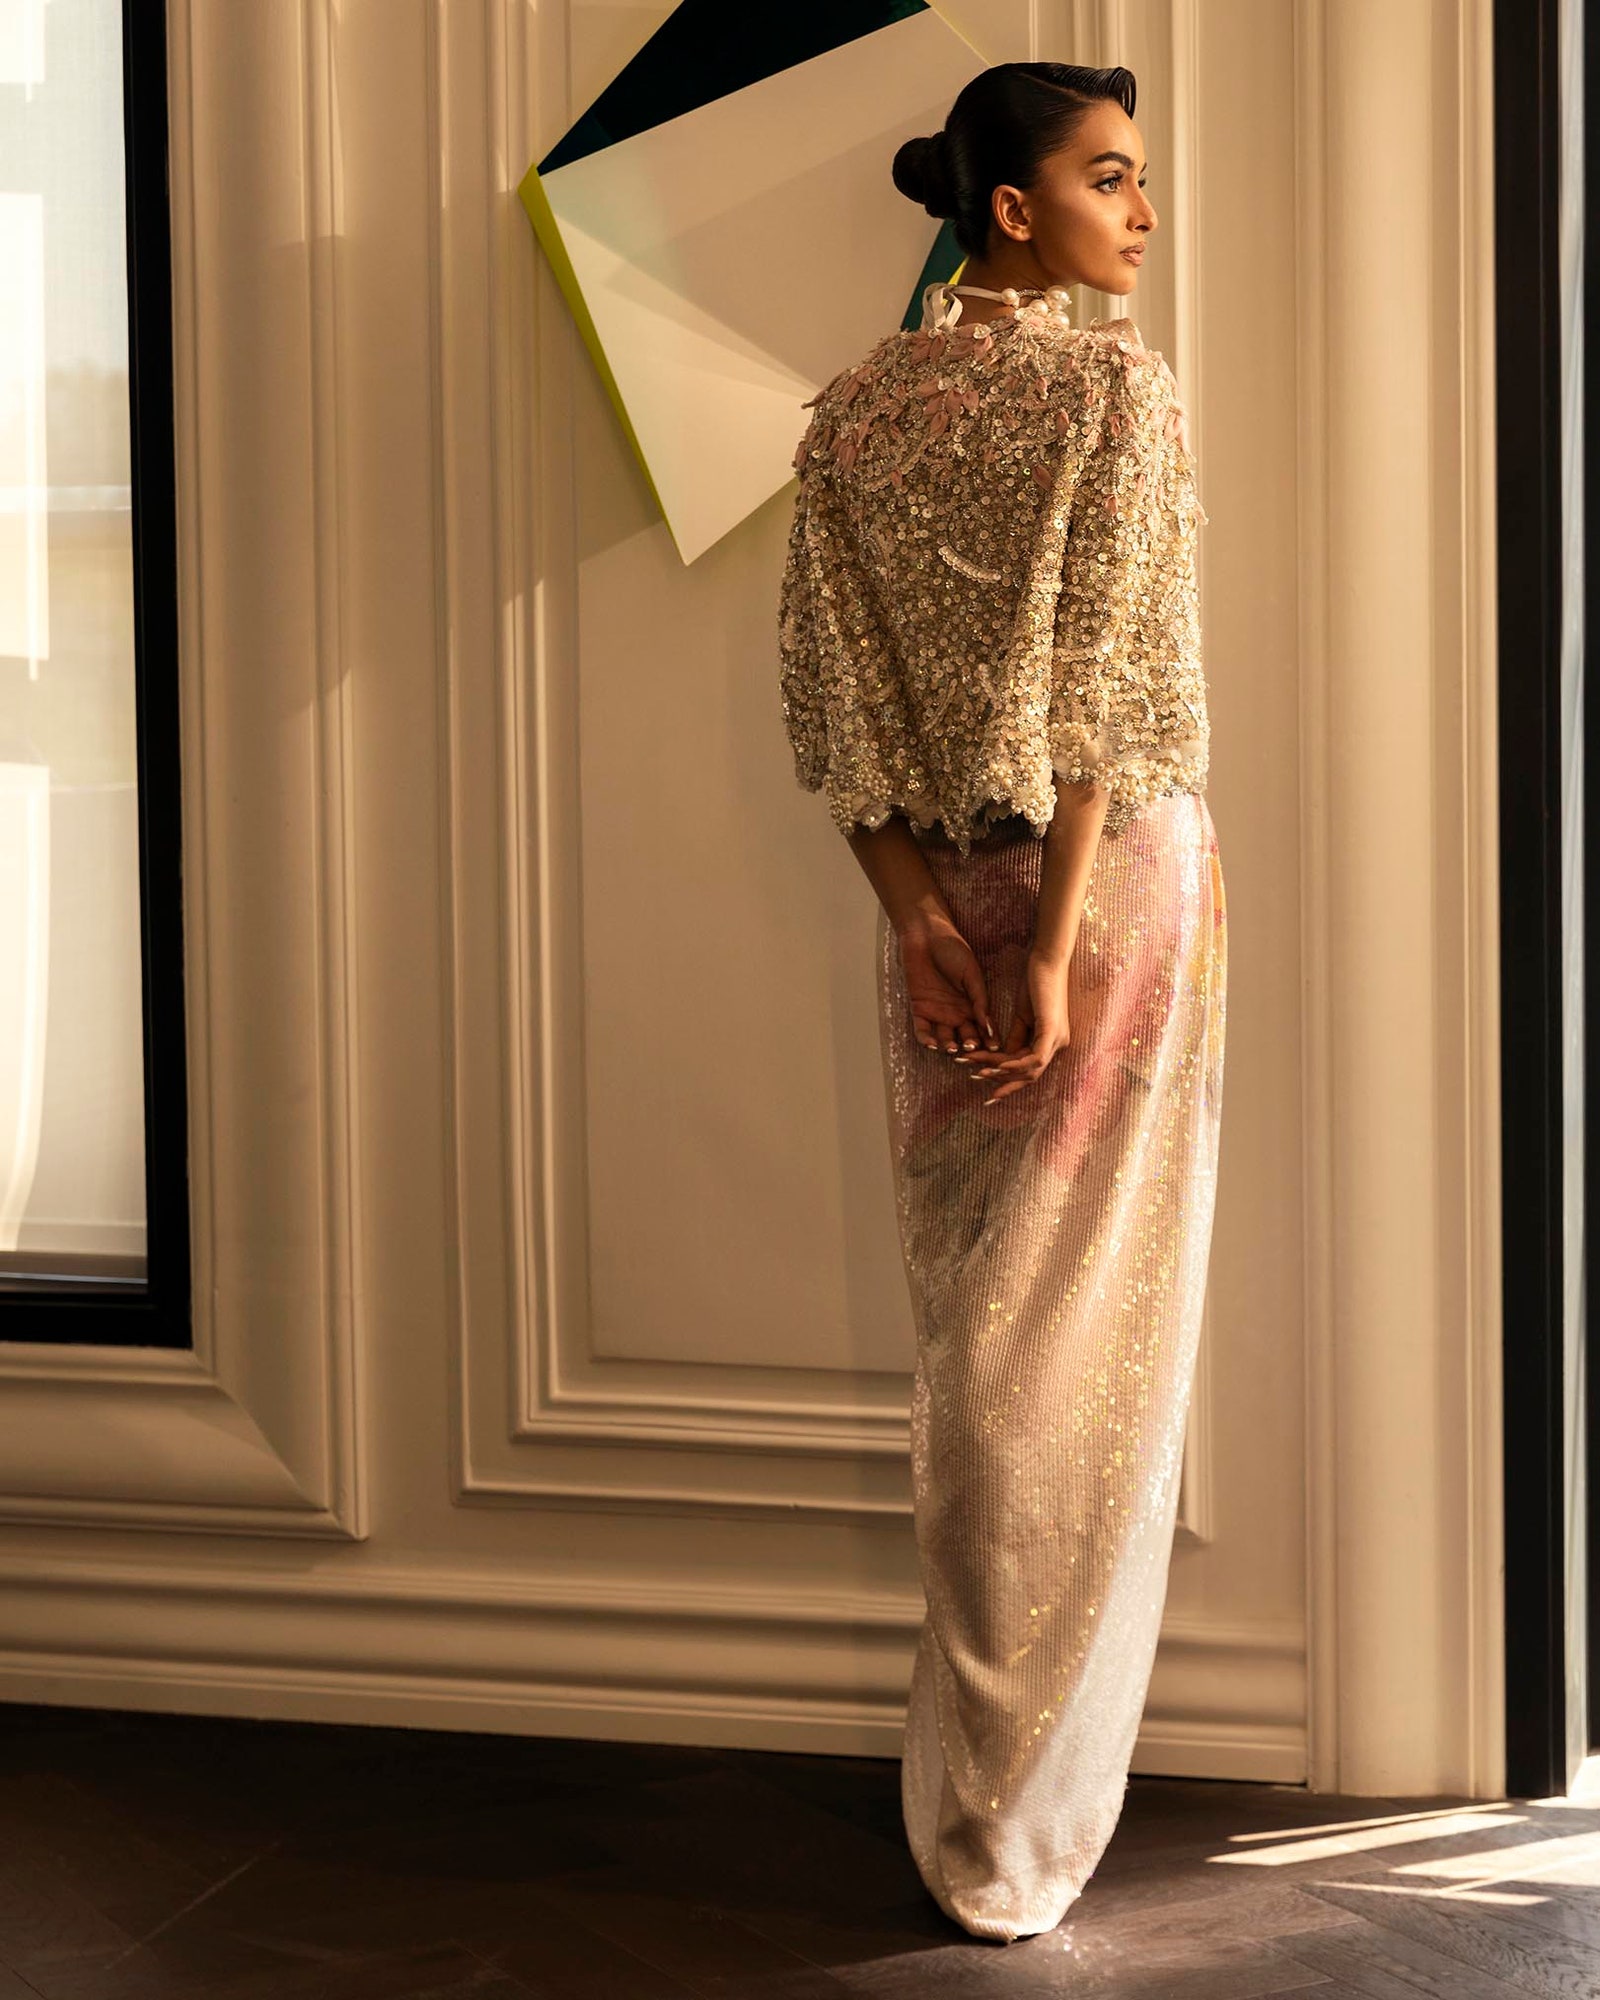
pink gold embroidered jacket